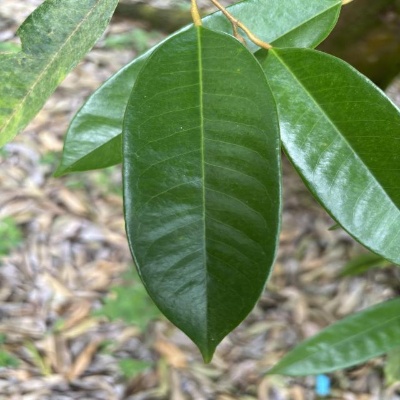
Label: Leaf_Healthy